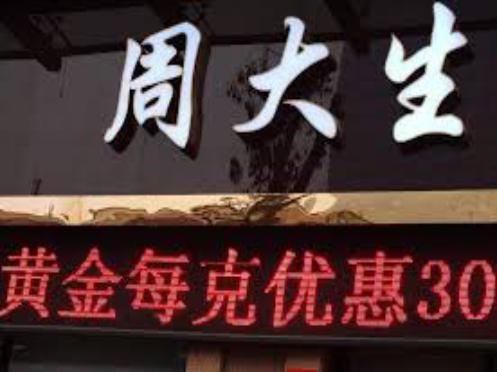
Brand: CHOW TAI SENG-2
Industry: Others